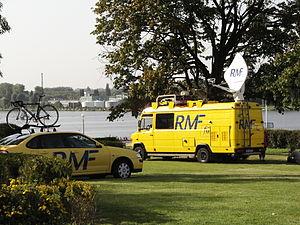
Un satellite news gathering, souvent abrégé par son sigle SNG, est un véhicule autonome de journalisme électronique-numérique de liaison satellite ou TNT/DVB-T. Il est donc capable de répondre aux demandes impressionnantes des rédactions. Grâce à sa mobilité, il peut être déployé très rapidement partout où l’actualité est présente.